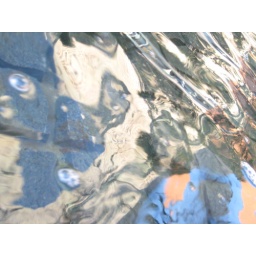
blue sky, stone buildings reflected in cobble-paved fountain